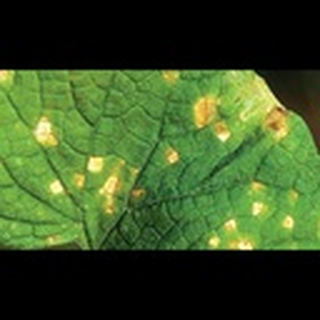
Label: cotton_target_spot